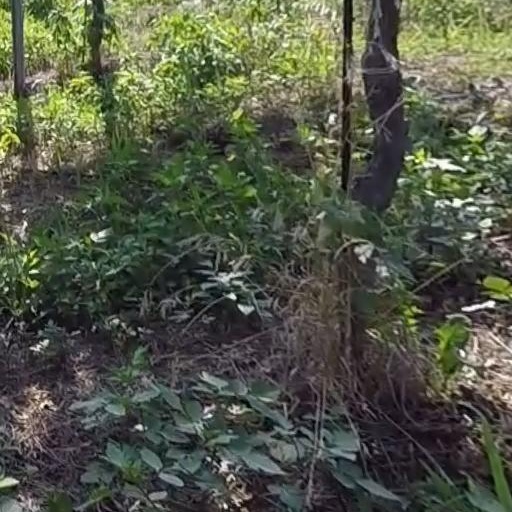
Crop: grape